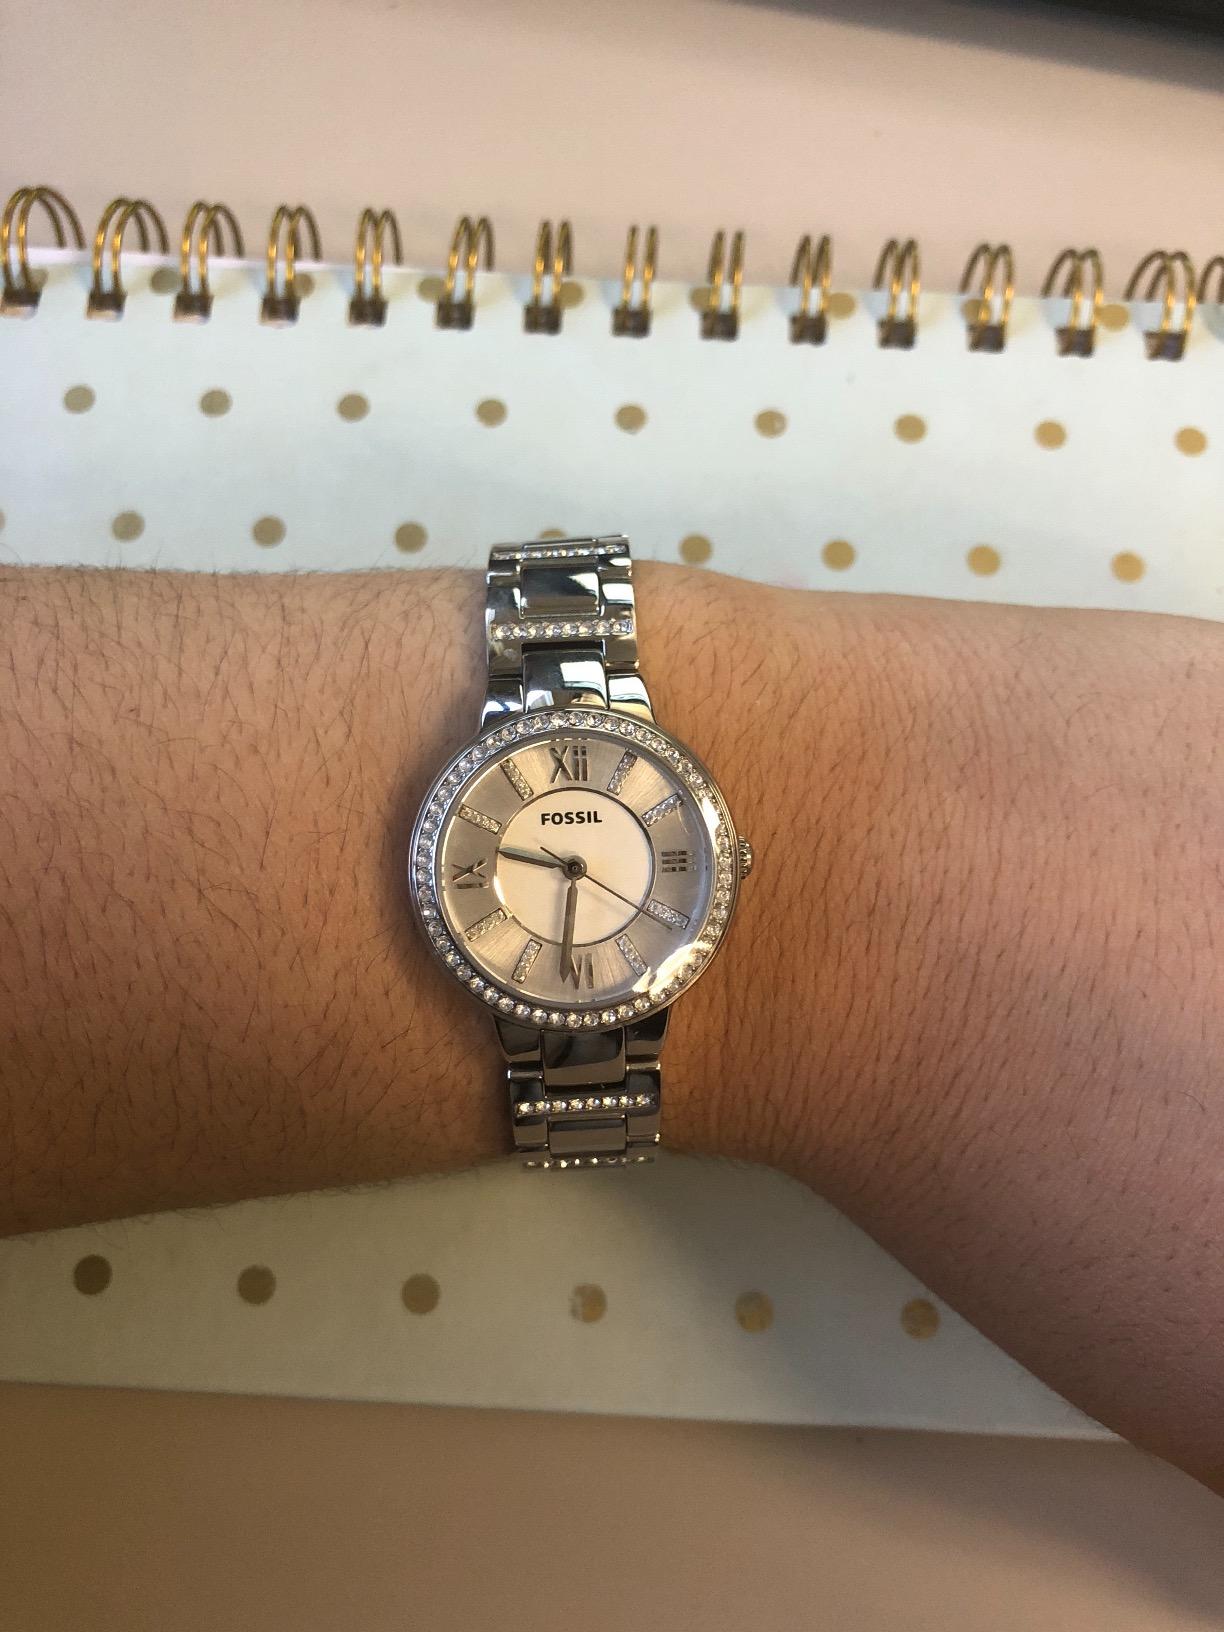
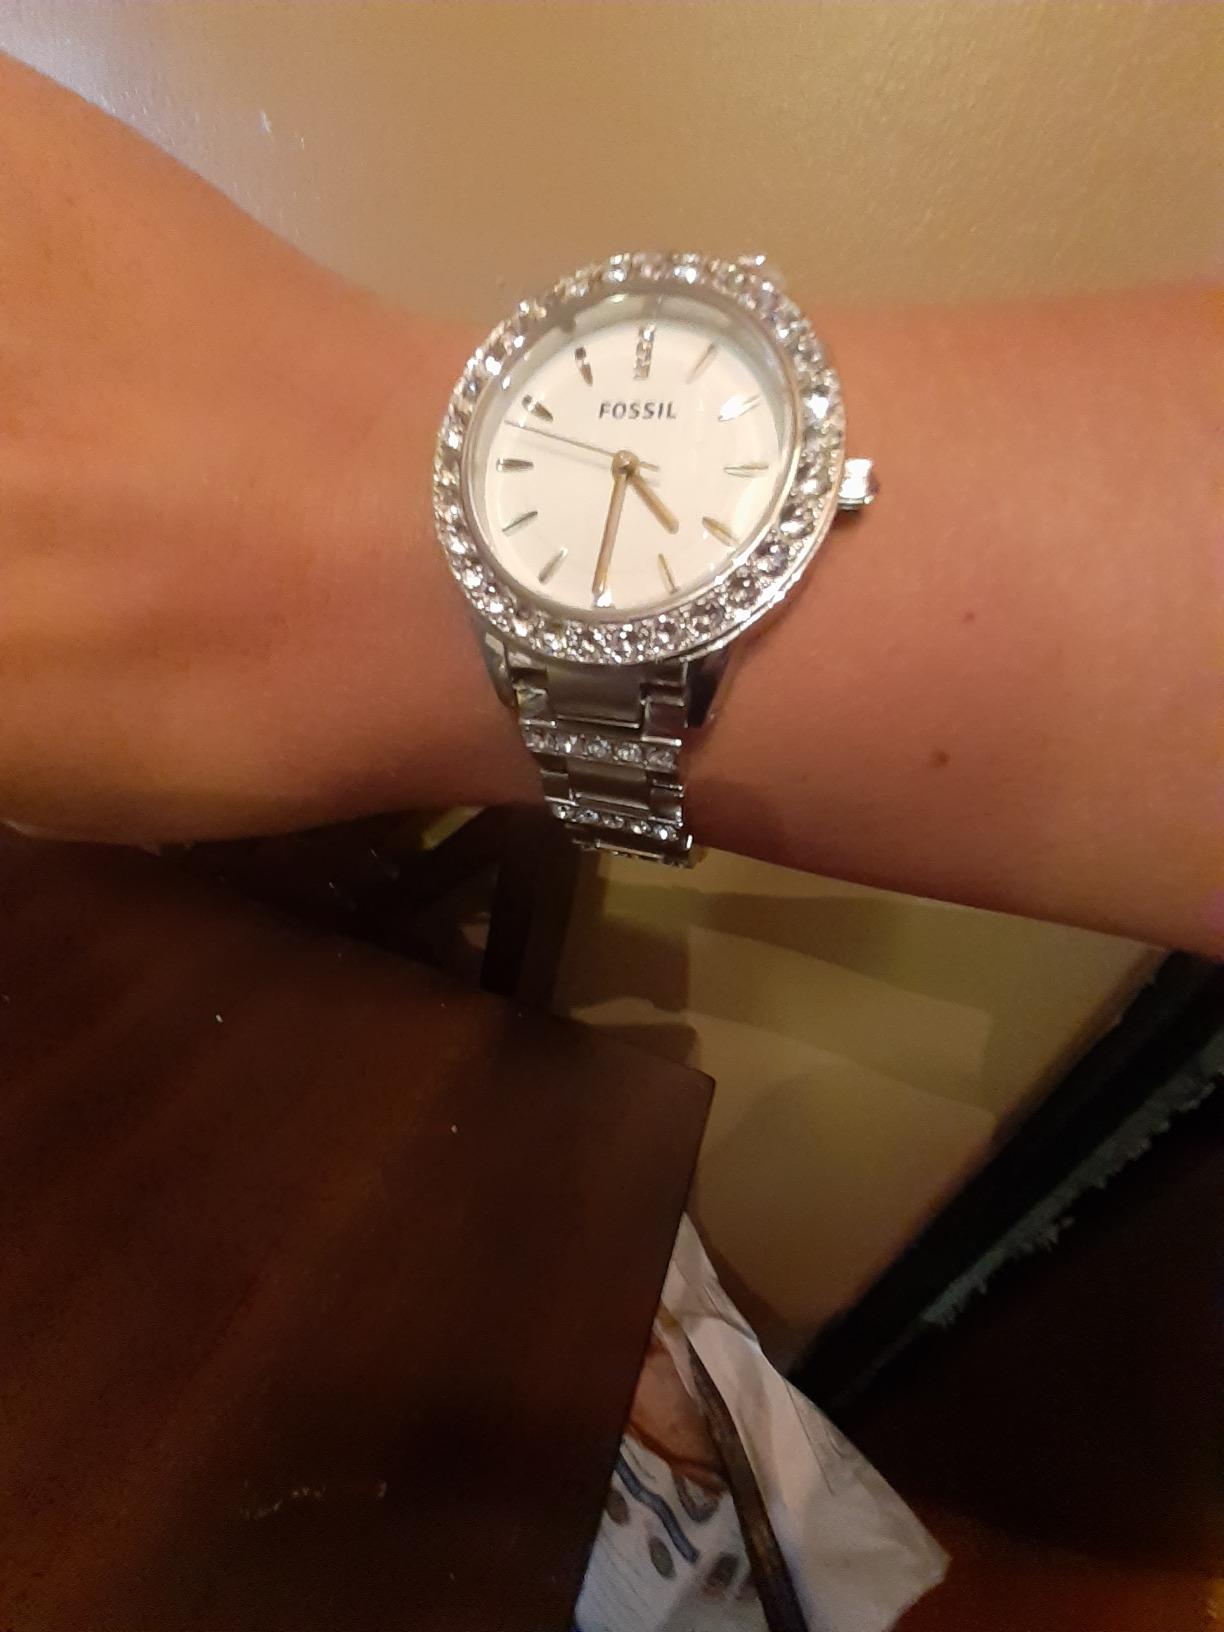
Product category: accessories_watch
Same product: no